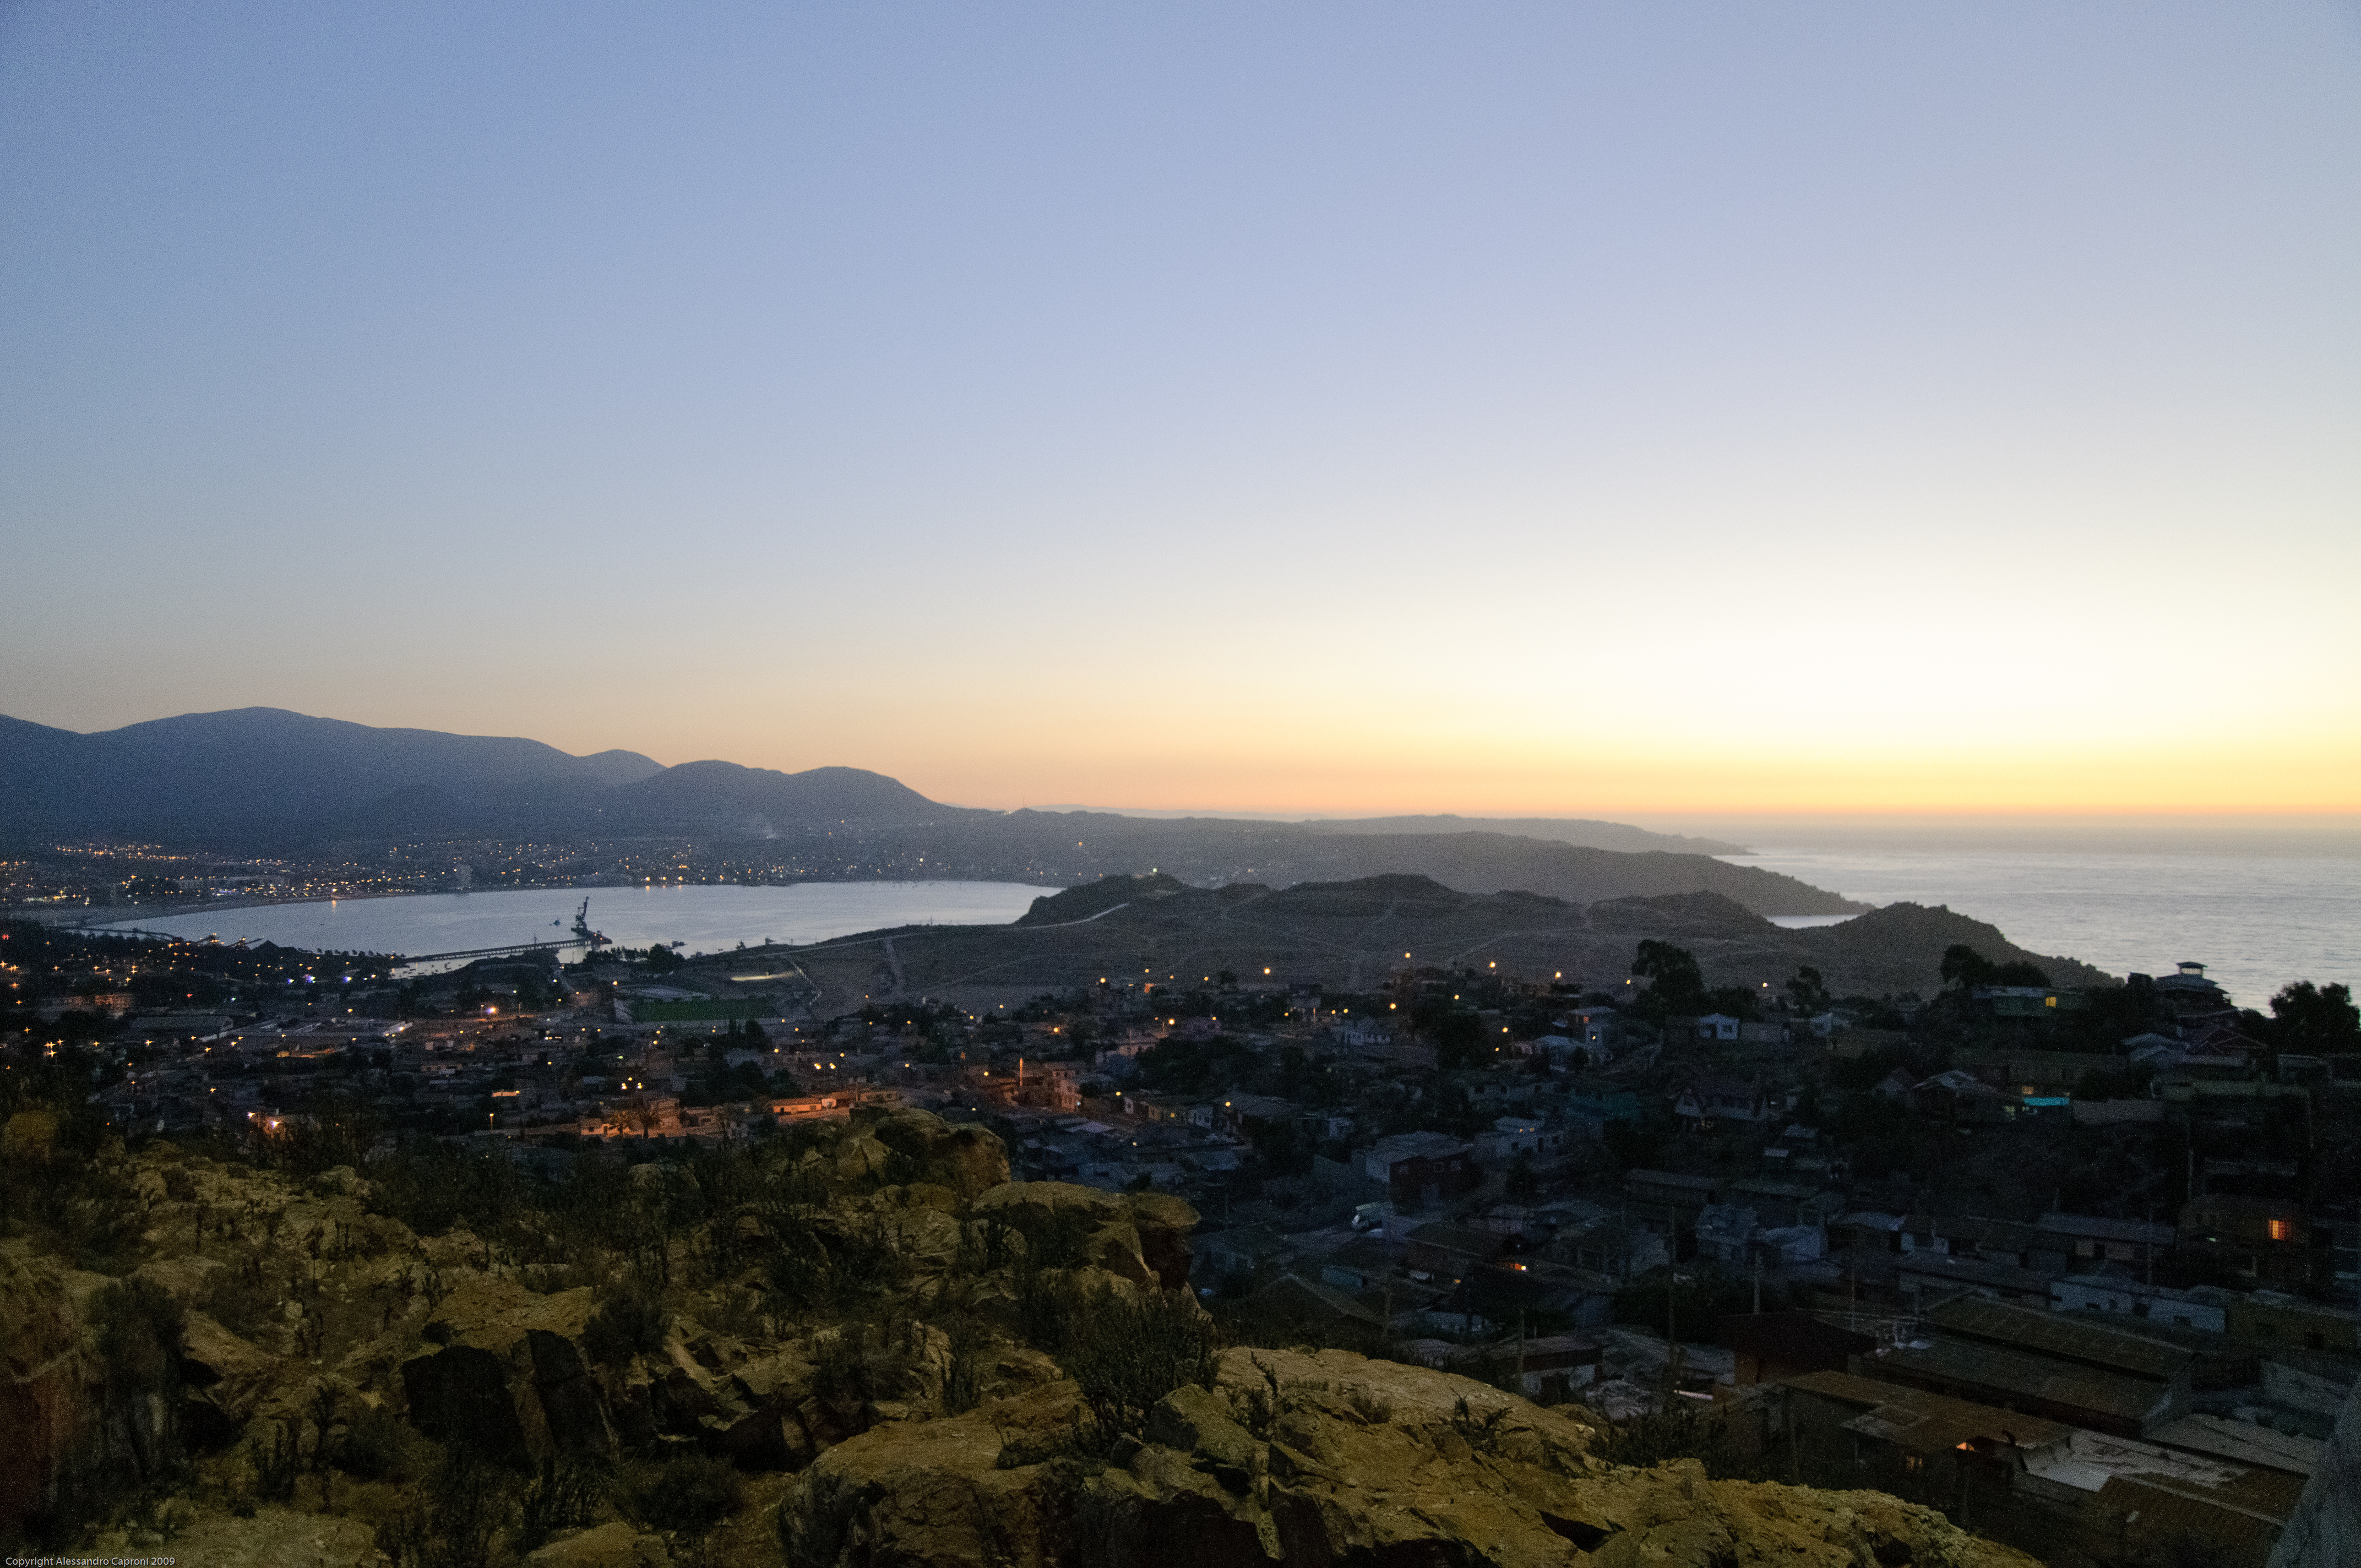
landscape, sea, coast, ocean, horizon, mountain, cloud, sky, sunrise, sunset, sunlight, morning, hill, dawn, panorama, dusk, evening, bay, nikon, chile, cape, laserena, d300, atmospheric phenomenon